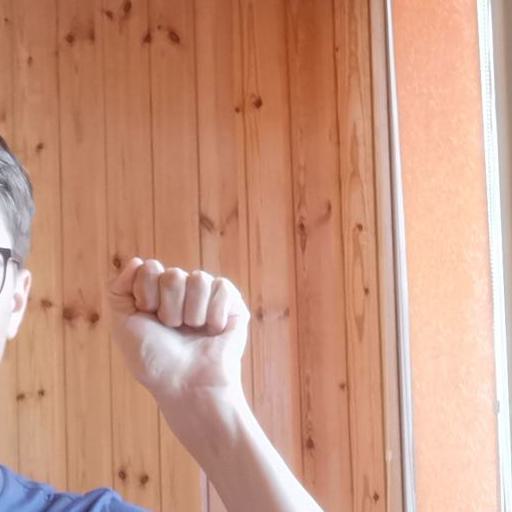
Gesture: fist